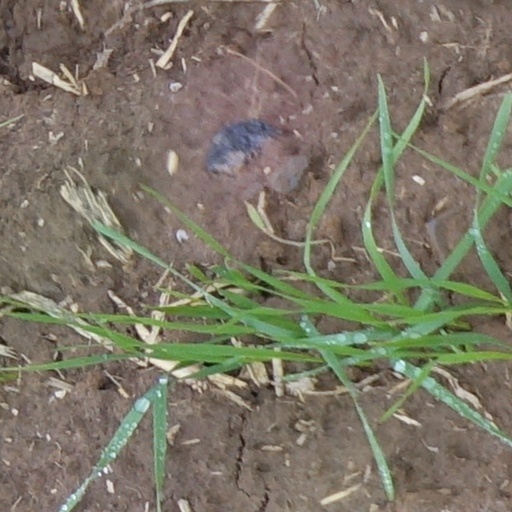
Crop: wheat